Silvio Mondinelli

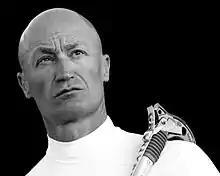
Mondinelli in 2012

Silvio Mondinelli (born 24 June 1958) is an Italian climber. In 2007, he became the 13th person to climb the 14 eight-thousanders. He is the 6th person to achieve that feat without using supplemental oxygen and the first mountaineer to climb the Seven Summits and the 14 eight-thousanders.